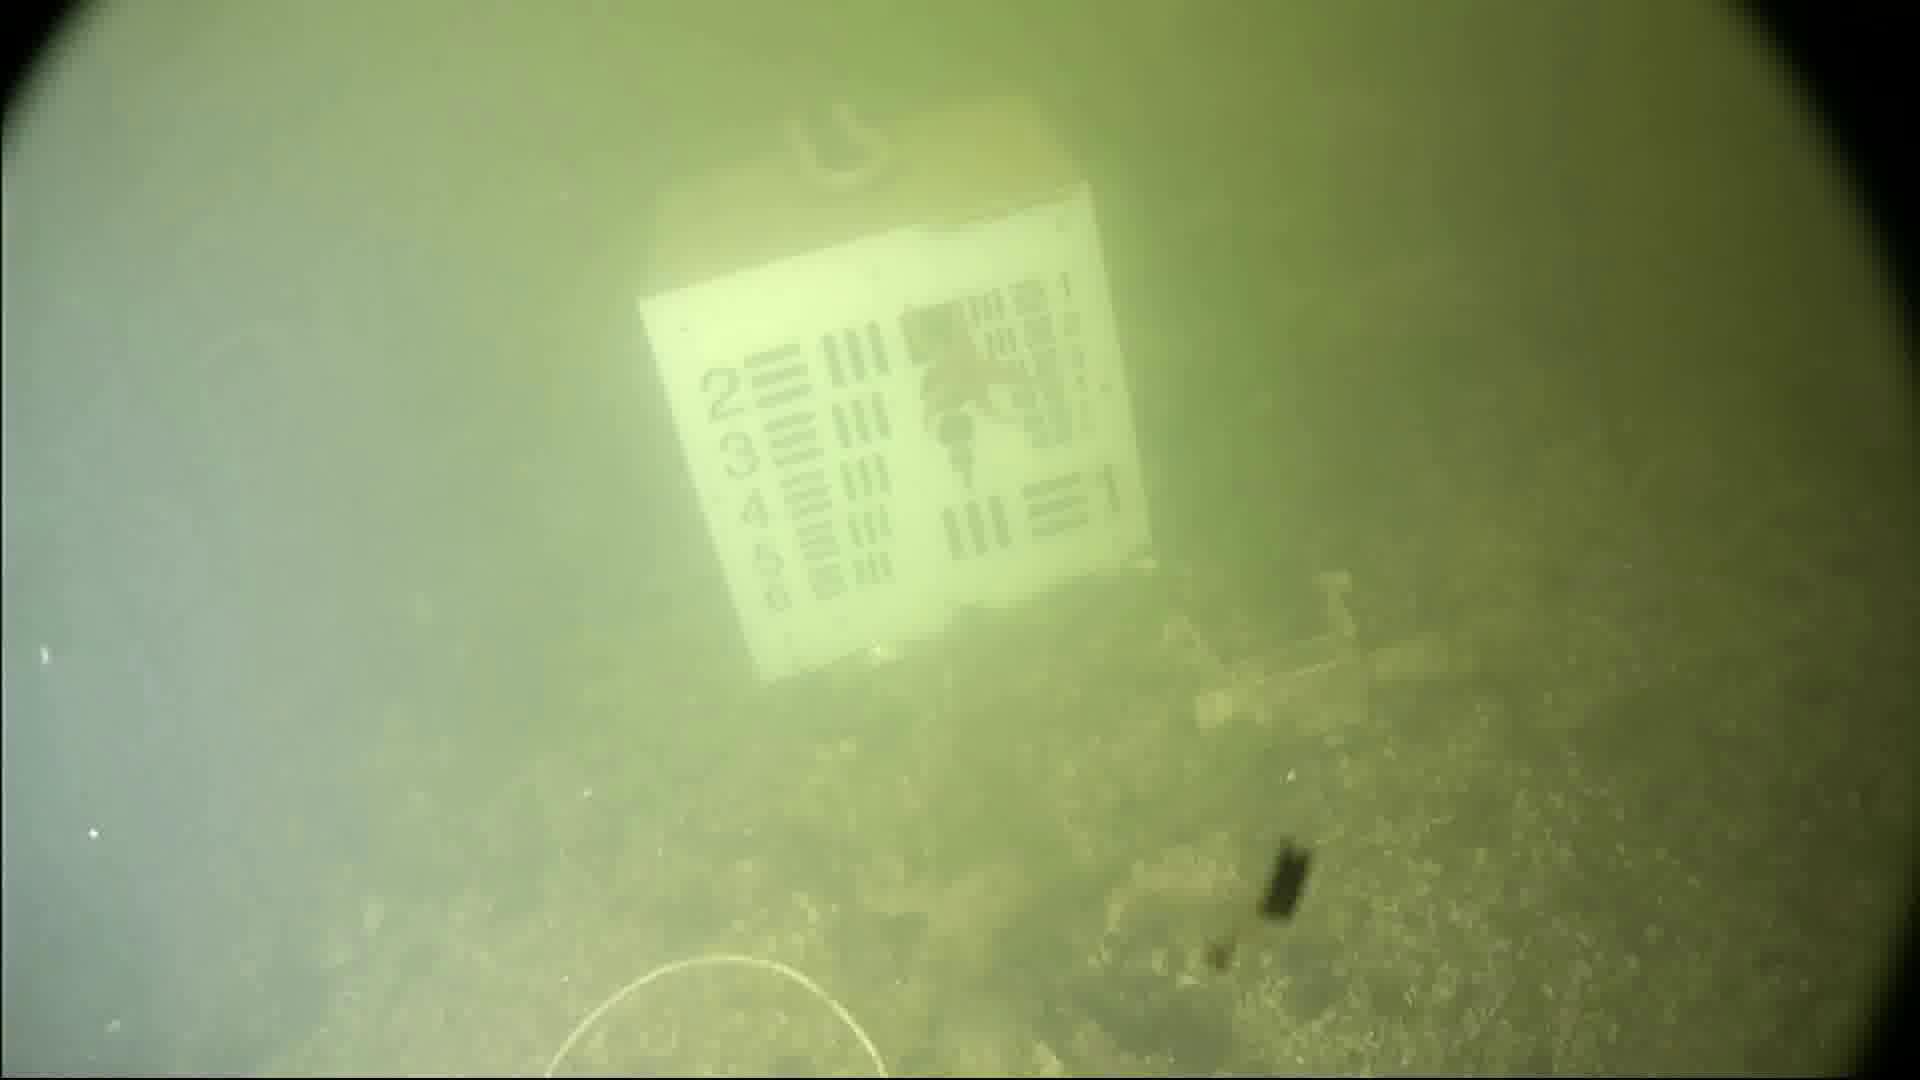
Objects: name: starfish